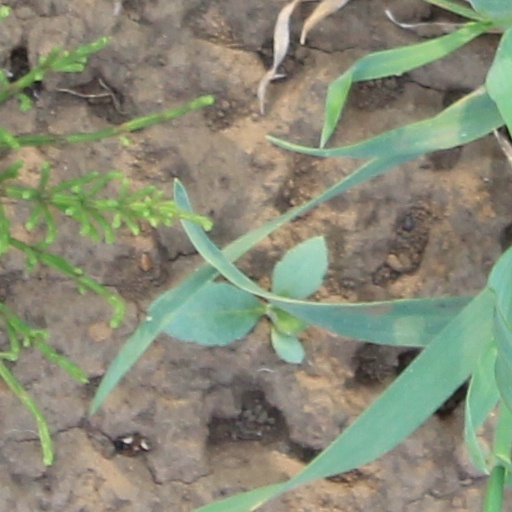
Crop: wheat